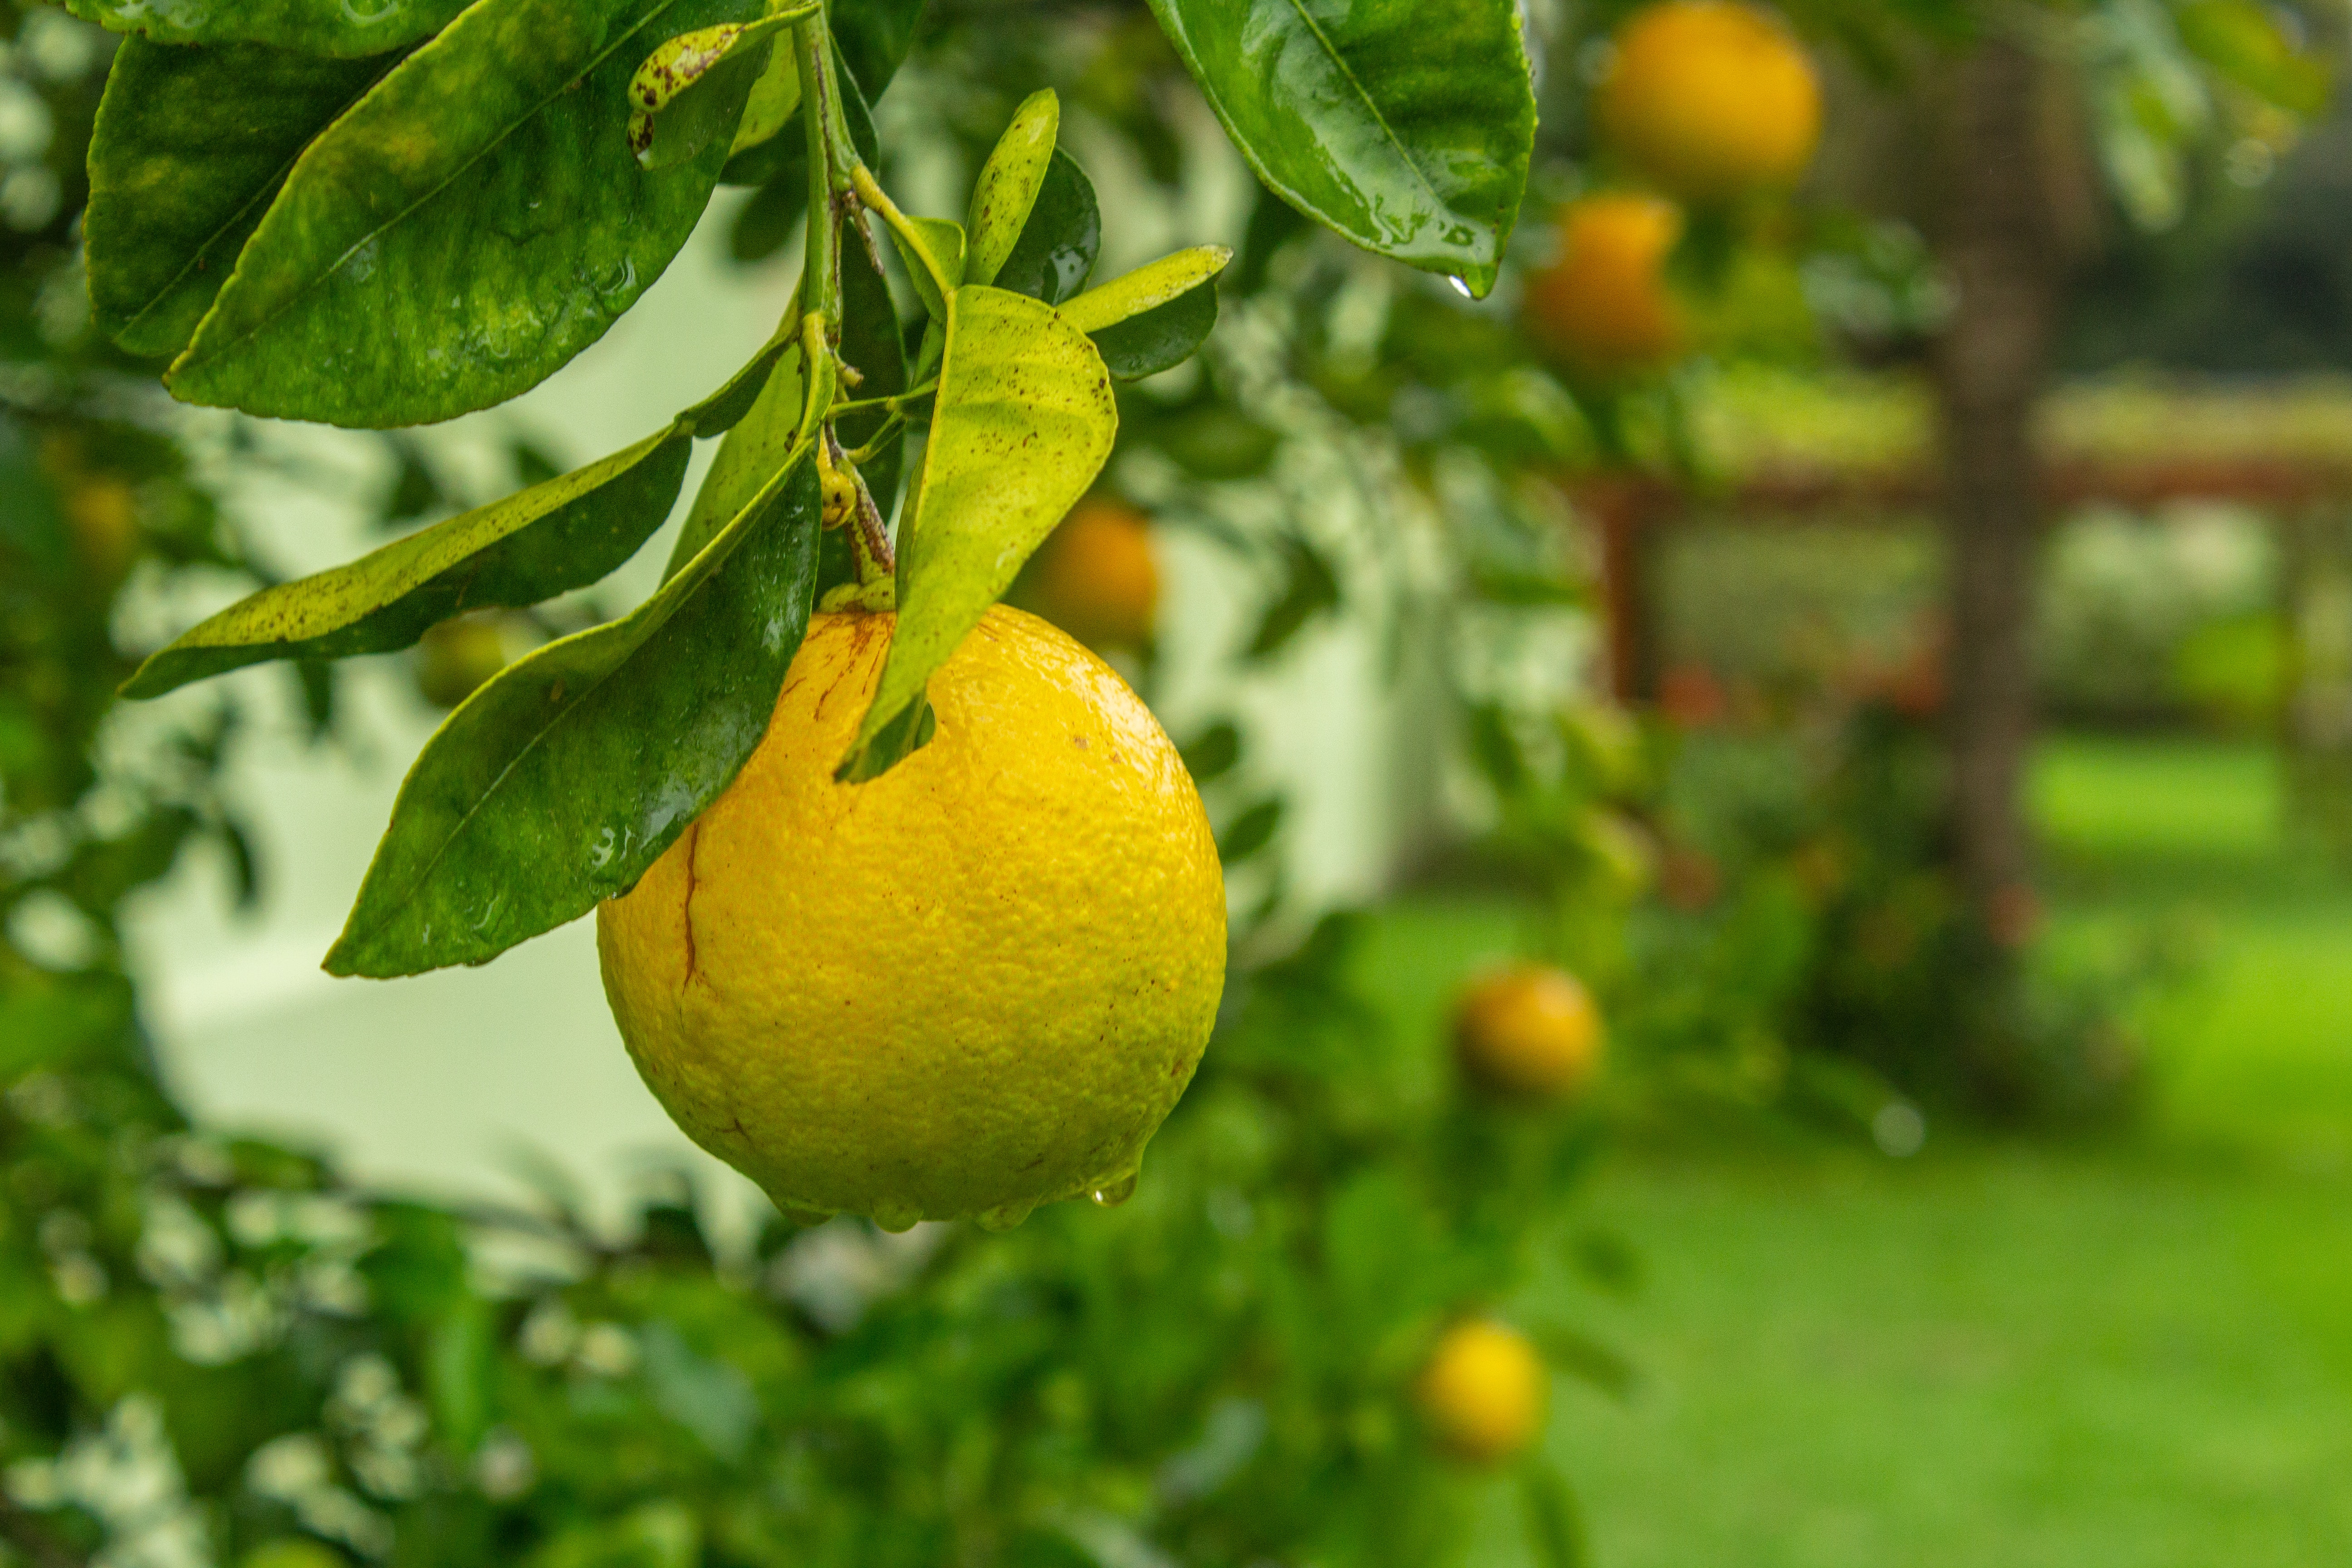
citrus, fruit, plant, bitter orange, yellow, fruit tree, yuzu, citron, food, orange, sweet lemon, tree, lemon, leaf, meyer lemon, flower, grapefruit, valencia orange, branch, rangpur, lime, flowering plant, produce, mandarin orange, vegetarian food, tangelo, tangerine, calamondin, perennial plant